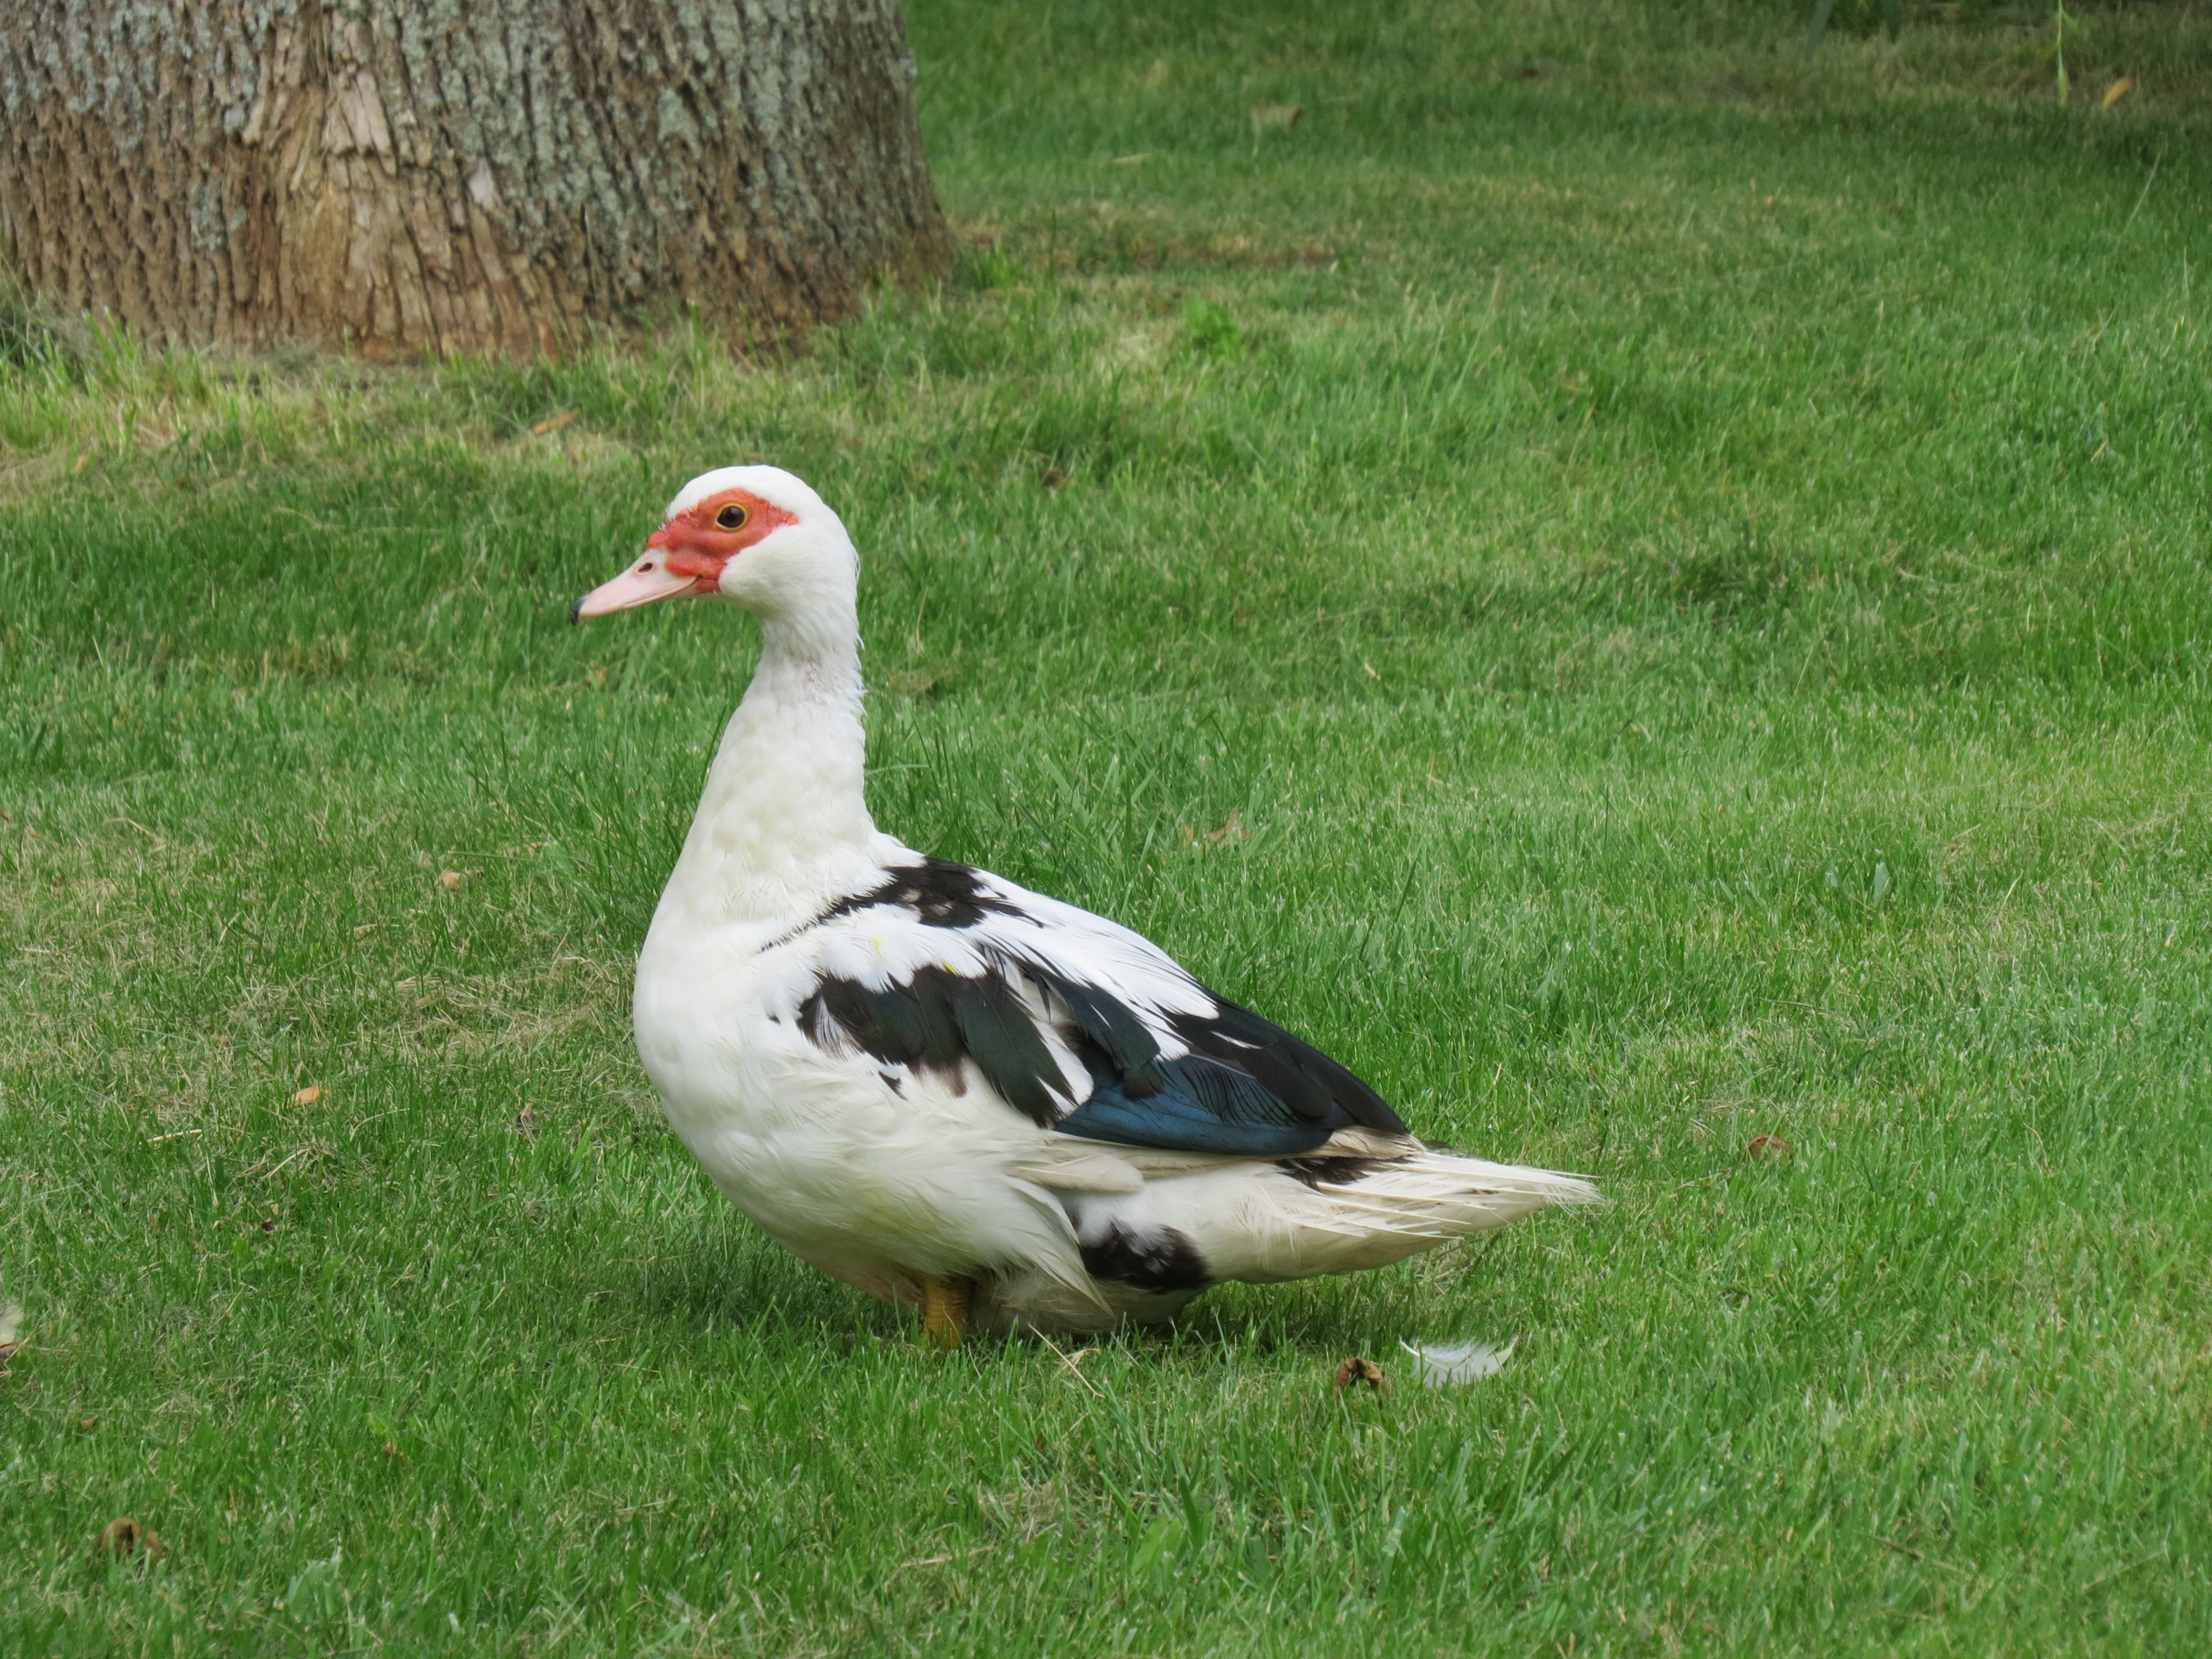
nature, grass, outdoor, wilderness, bird, animal, fly, wildlife, wild, beak, mammal, freedom, feather, avian, fauna, majestic, duck, wings, goose, vertebrate, creature, waterfowl, water bird, ducks geese and swans